Nigishima Station

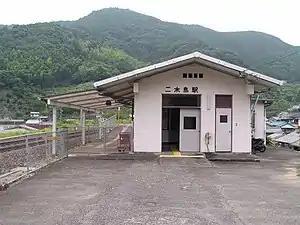
Nigishima Station

is a passenger railway station in located in the city of Kumano, Mie Prefecture, Japan, operated by Central Japan Railway Company (JR Tōkai).